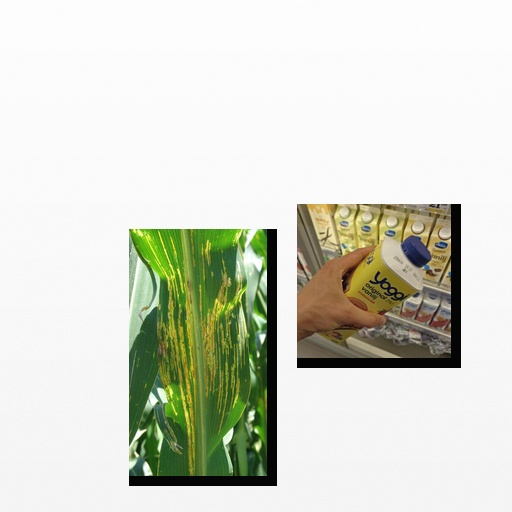
Food items: strawberry_yoghurt, corn